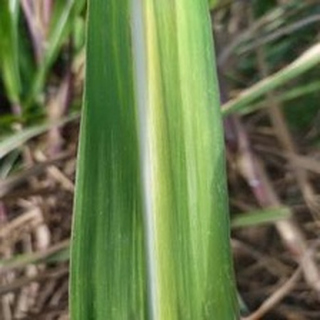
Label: sugarcane_yellow_leaf_disease